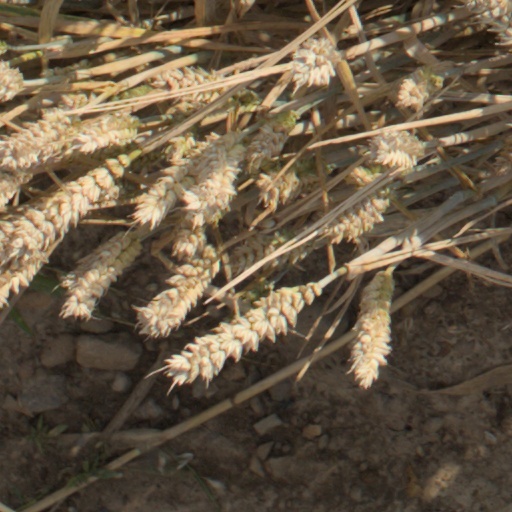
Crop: wheat